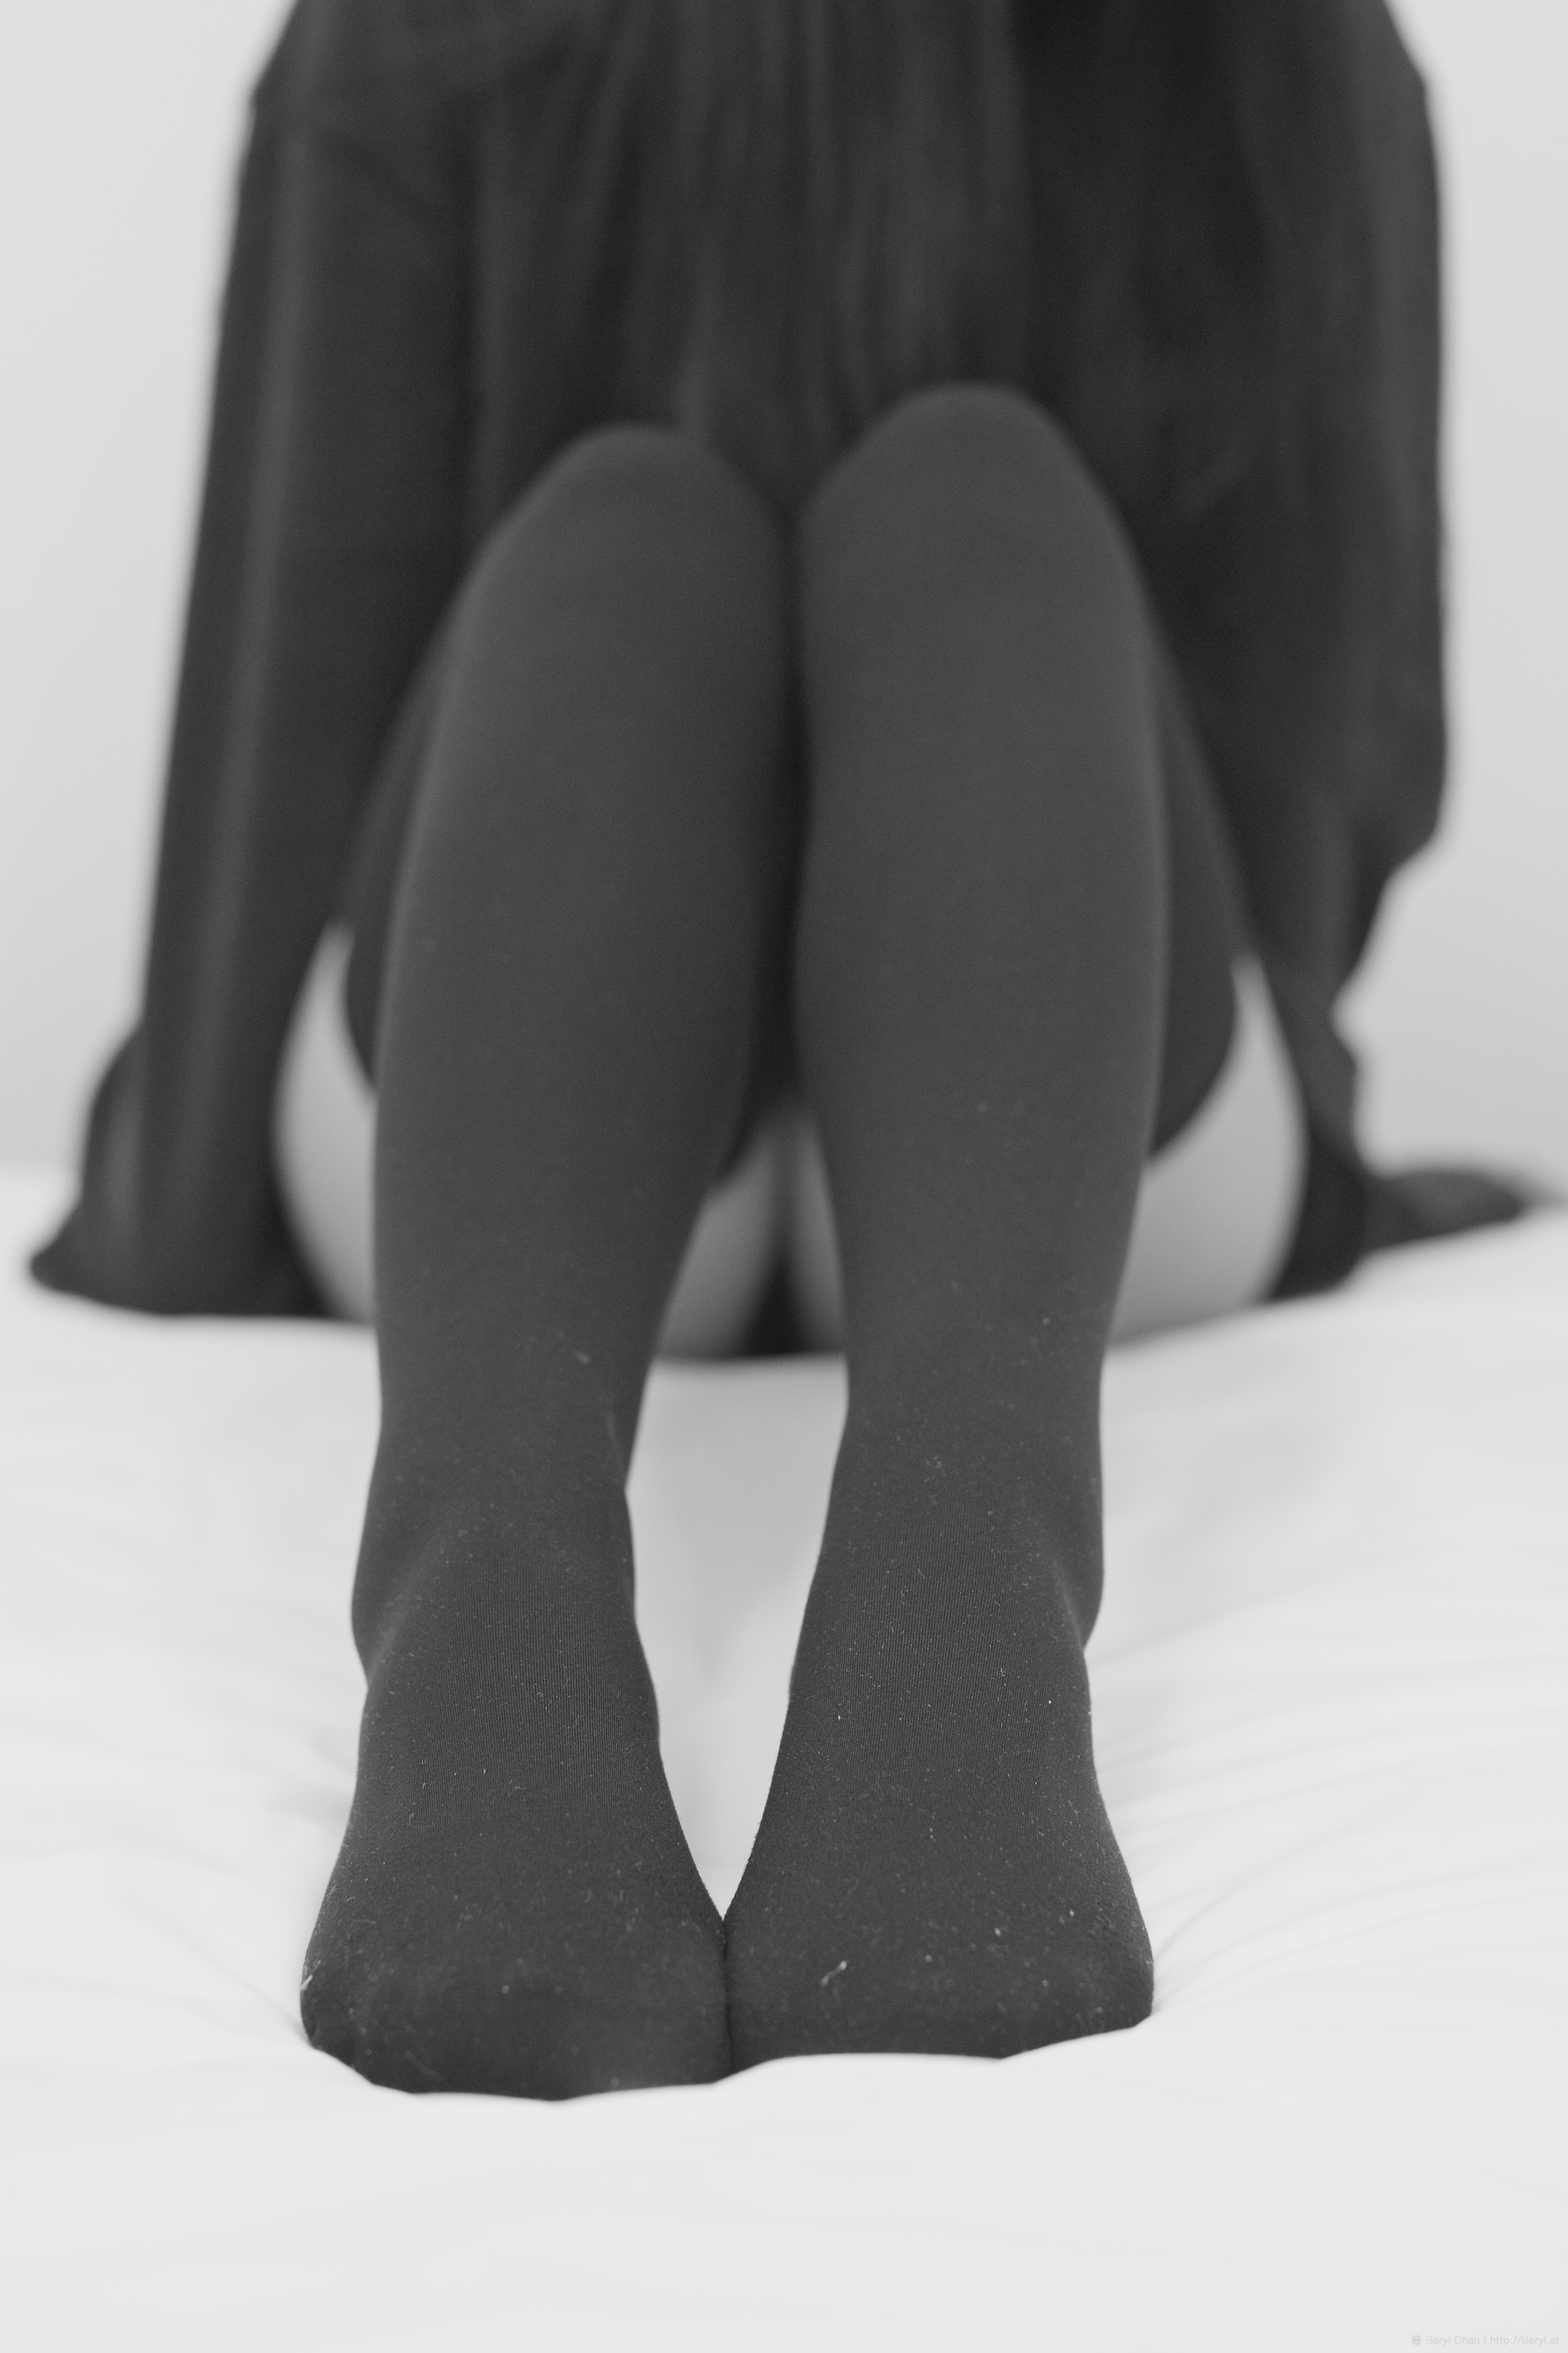
hand, black and white, girl, white, photography, feet, cute, leg, portrait, foot, sitting, indoor, fashion, nikon, clothing, black, monochrome, closeup, human body, hands, bed, legs, footwear, faceless, detail, body, socks, tights, kneehighsocks, nikond800e, kneesocks, manuallensnocpu, teenage, longsocks, schoolgirl, sock, teen, photo shoot, sense, monochrome photography, human positions, high heeled footwear